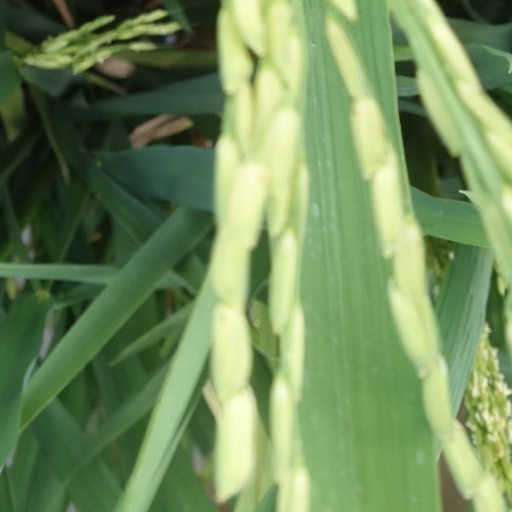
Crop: rice